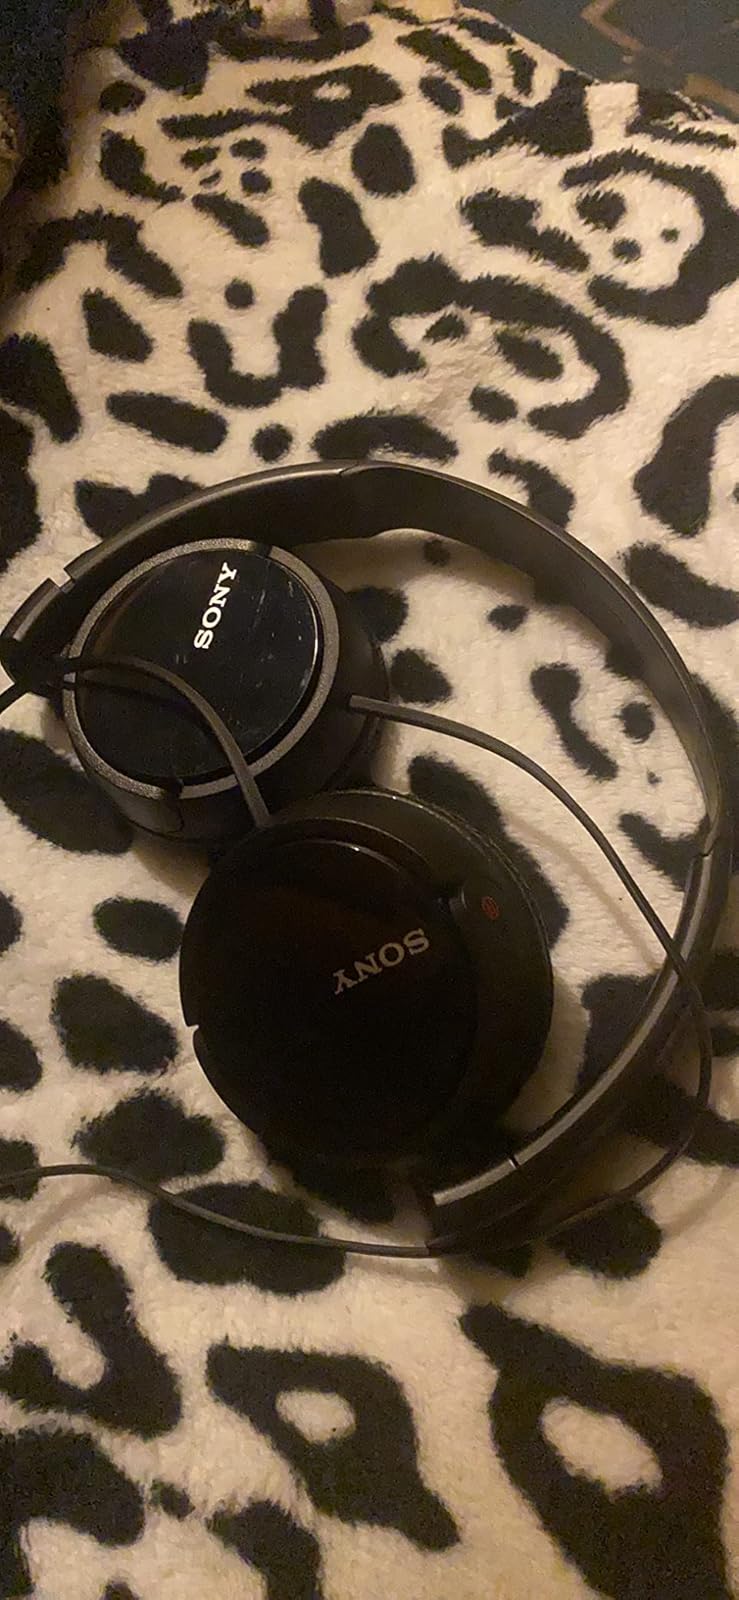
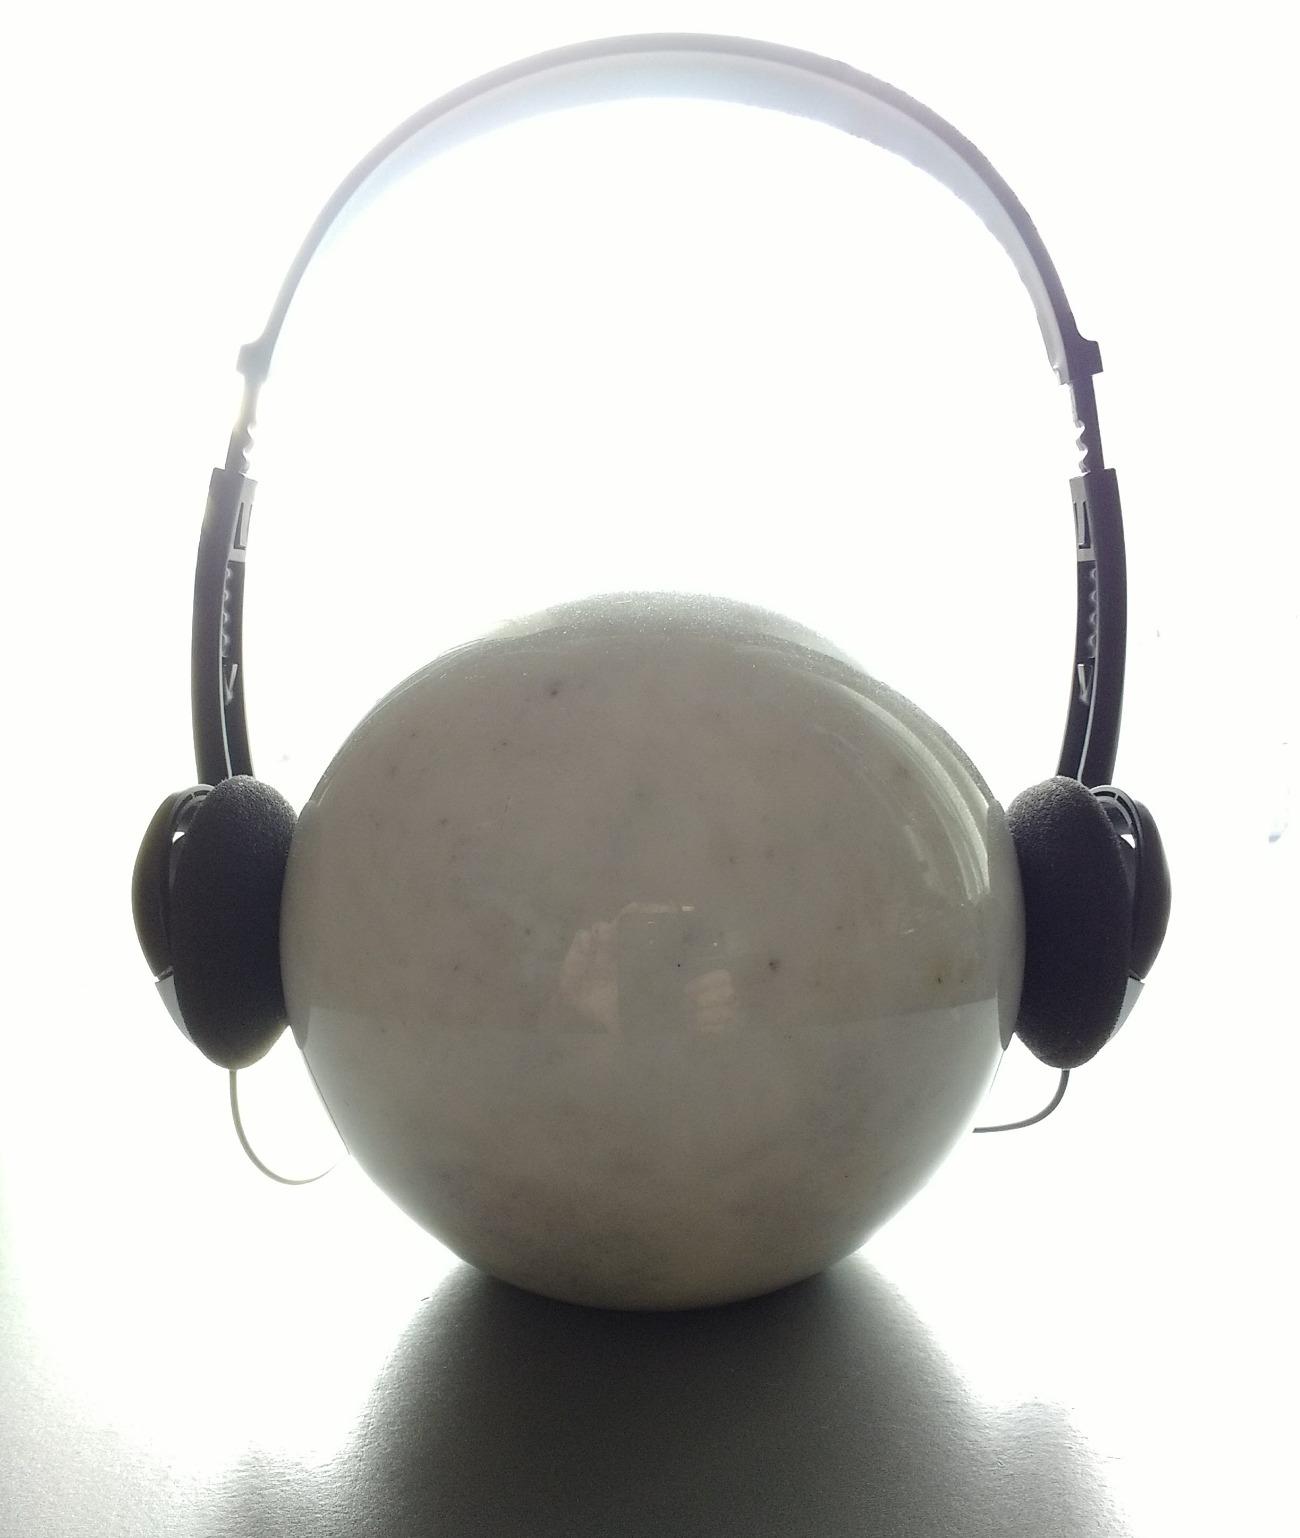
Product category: headphones
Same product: no